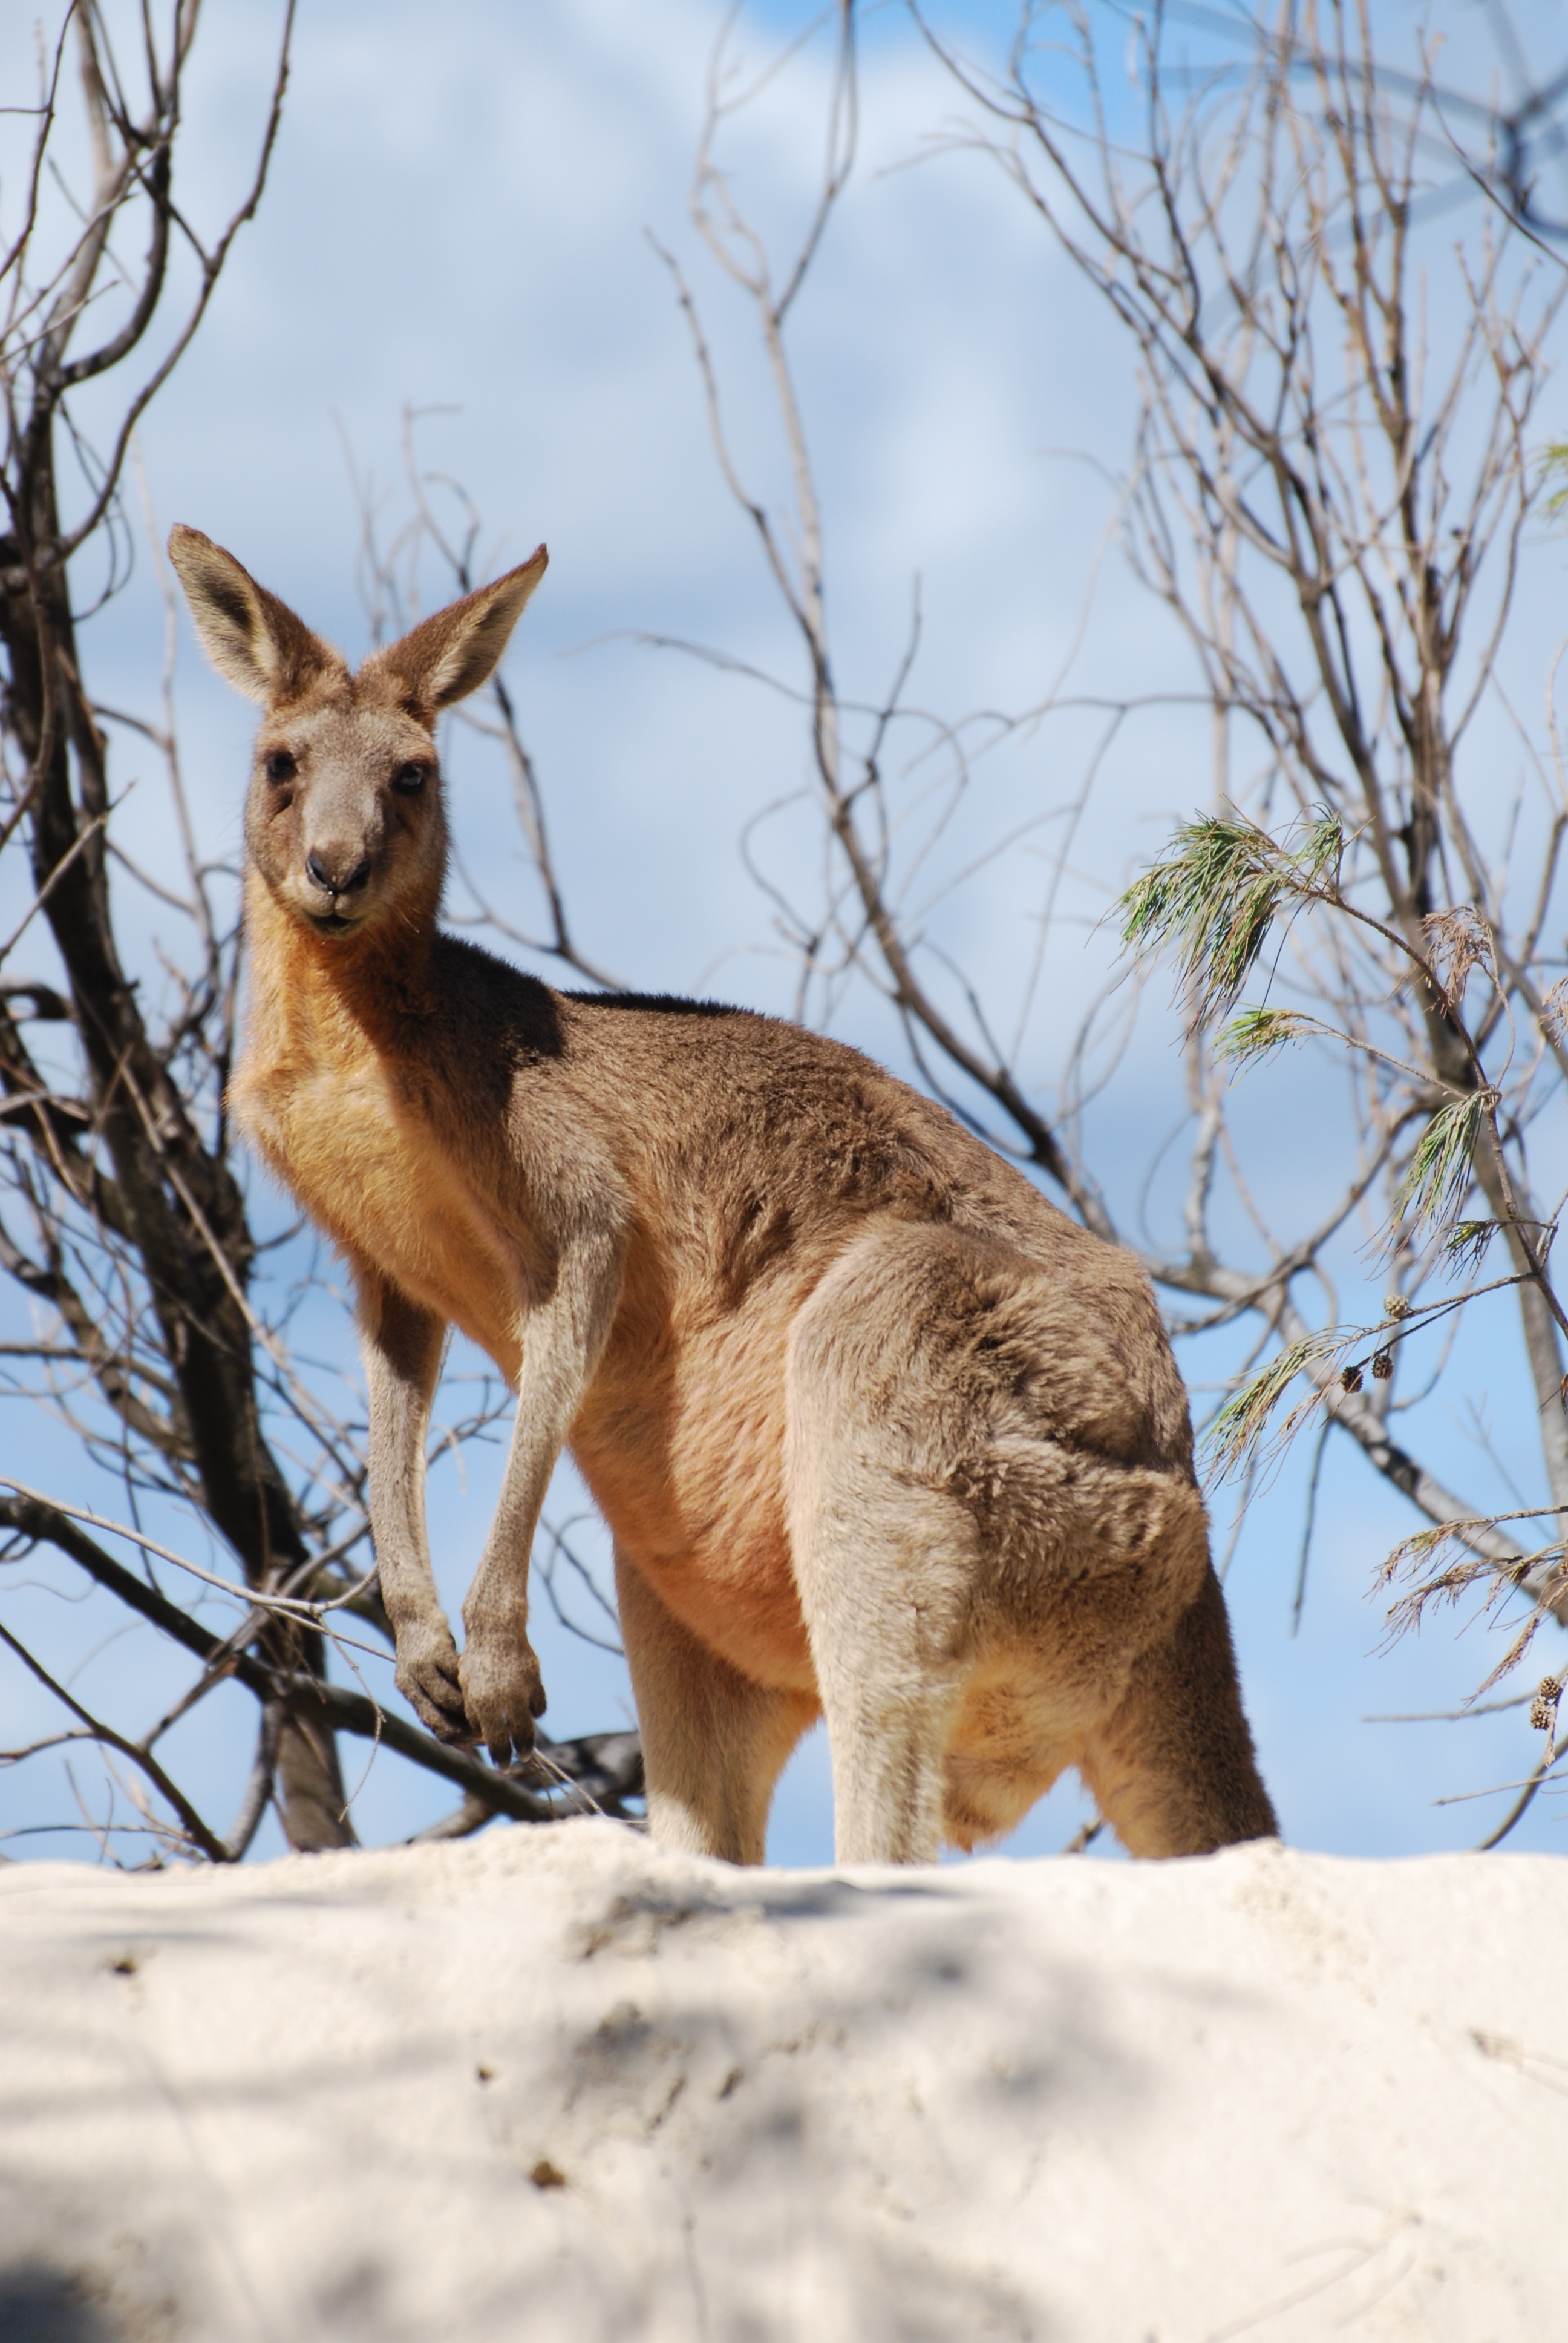
winter, animal, wildlife, deer, mammal, fauna, kangaroo, australia, vertebrate, marsupial, white tailed deer